Architectural drawing

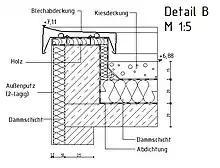
Detailed parapet wall drawing

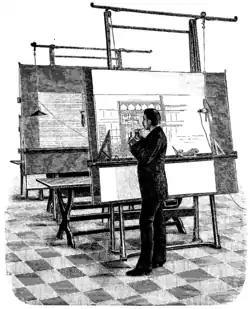
Architect at his drawing board (1893)

A comprehensive set of drawings used in a building construction project: these will include not only architect's drawings, but structural and other engineering drawings as well. Working drawings logically subdivide into location, assembly and component drawings.